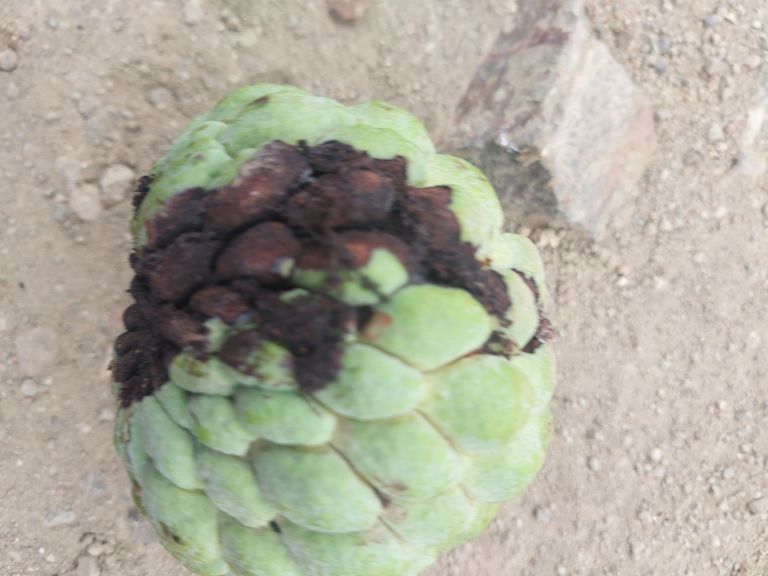
Disease label: Diplodia Rot